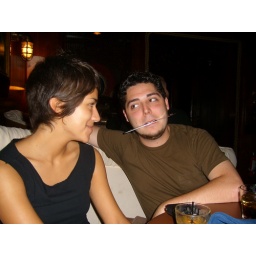
cat and dave @ the redwood bar in downtown los angeles